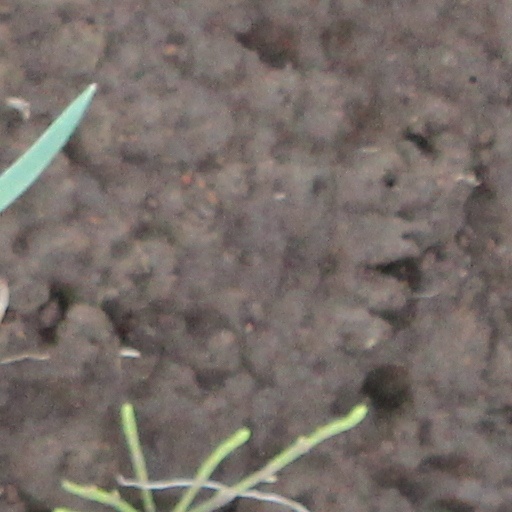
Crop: wheat